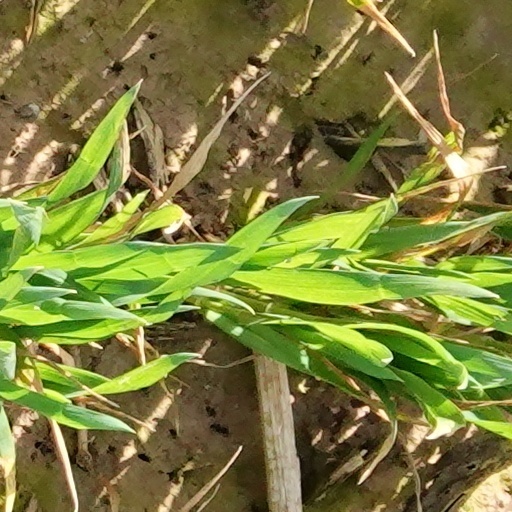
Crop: wheat